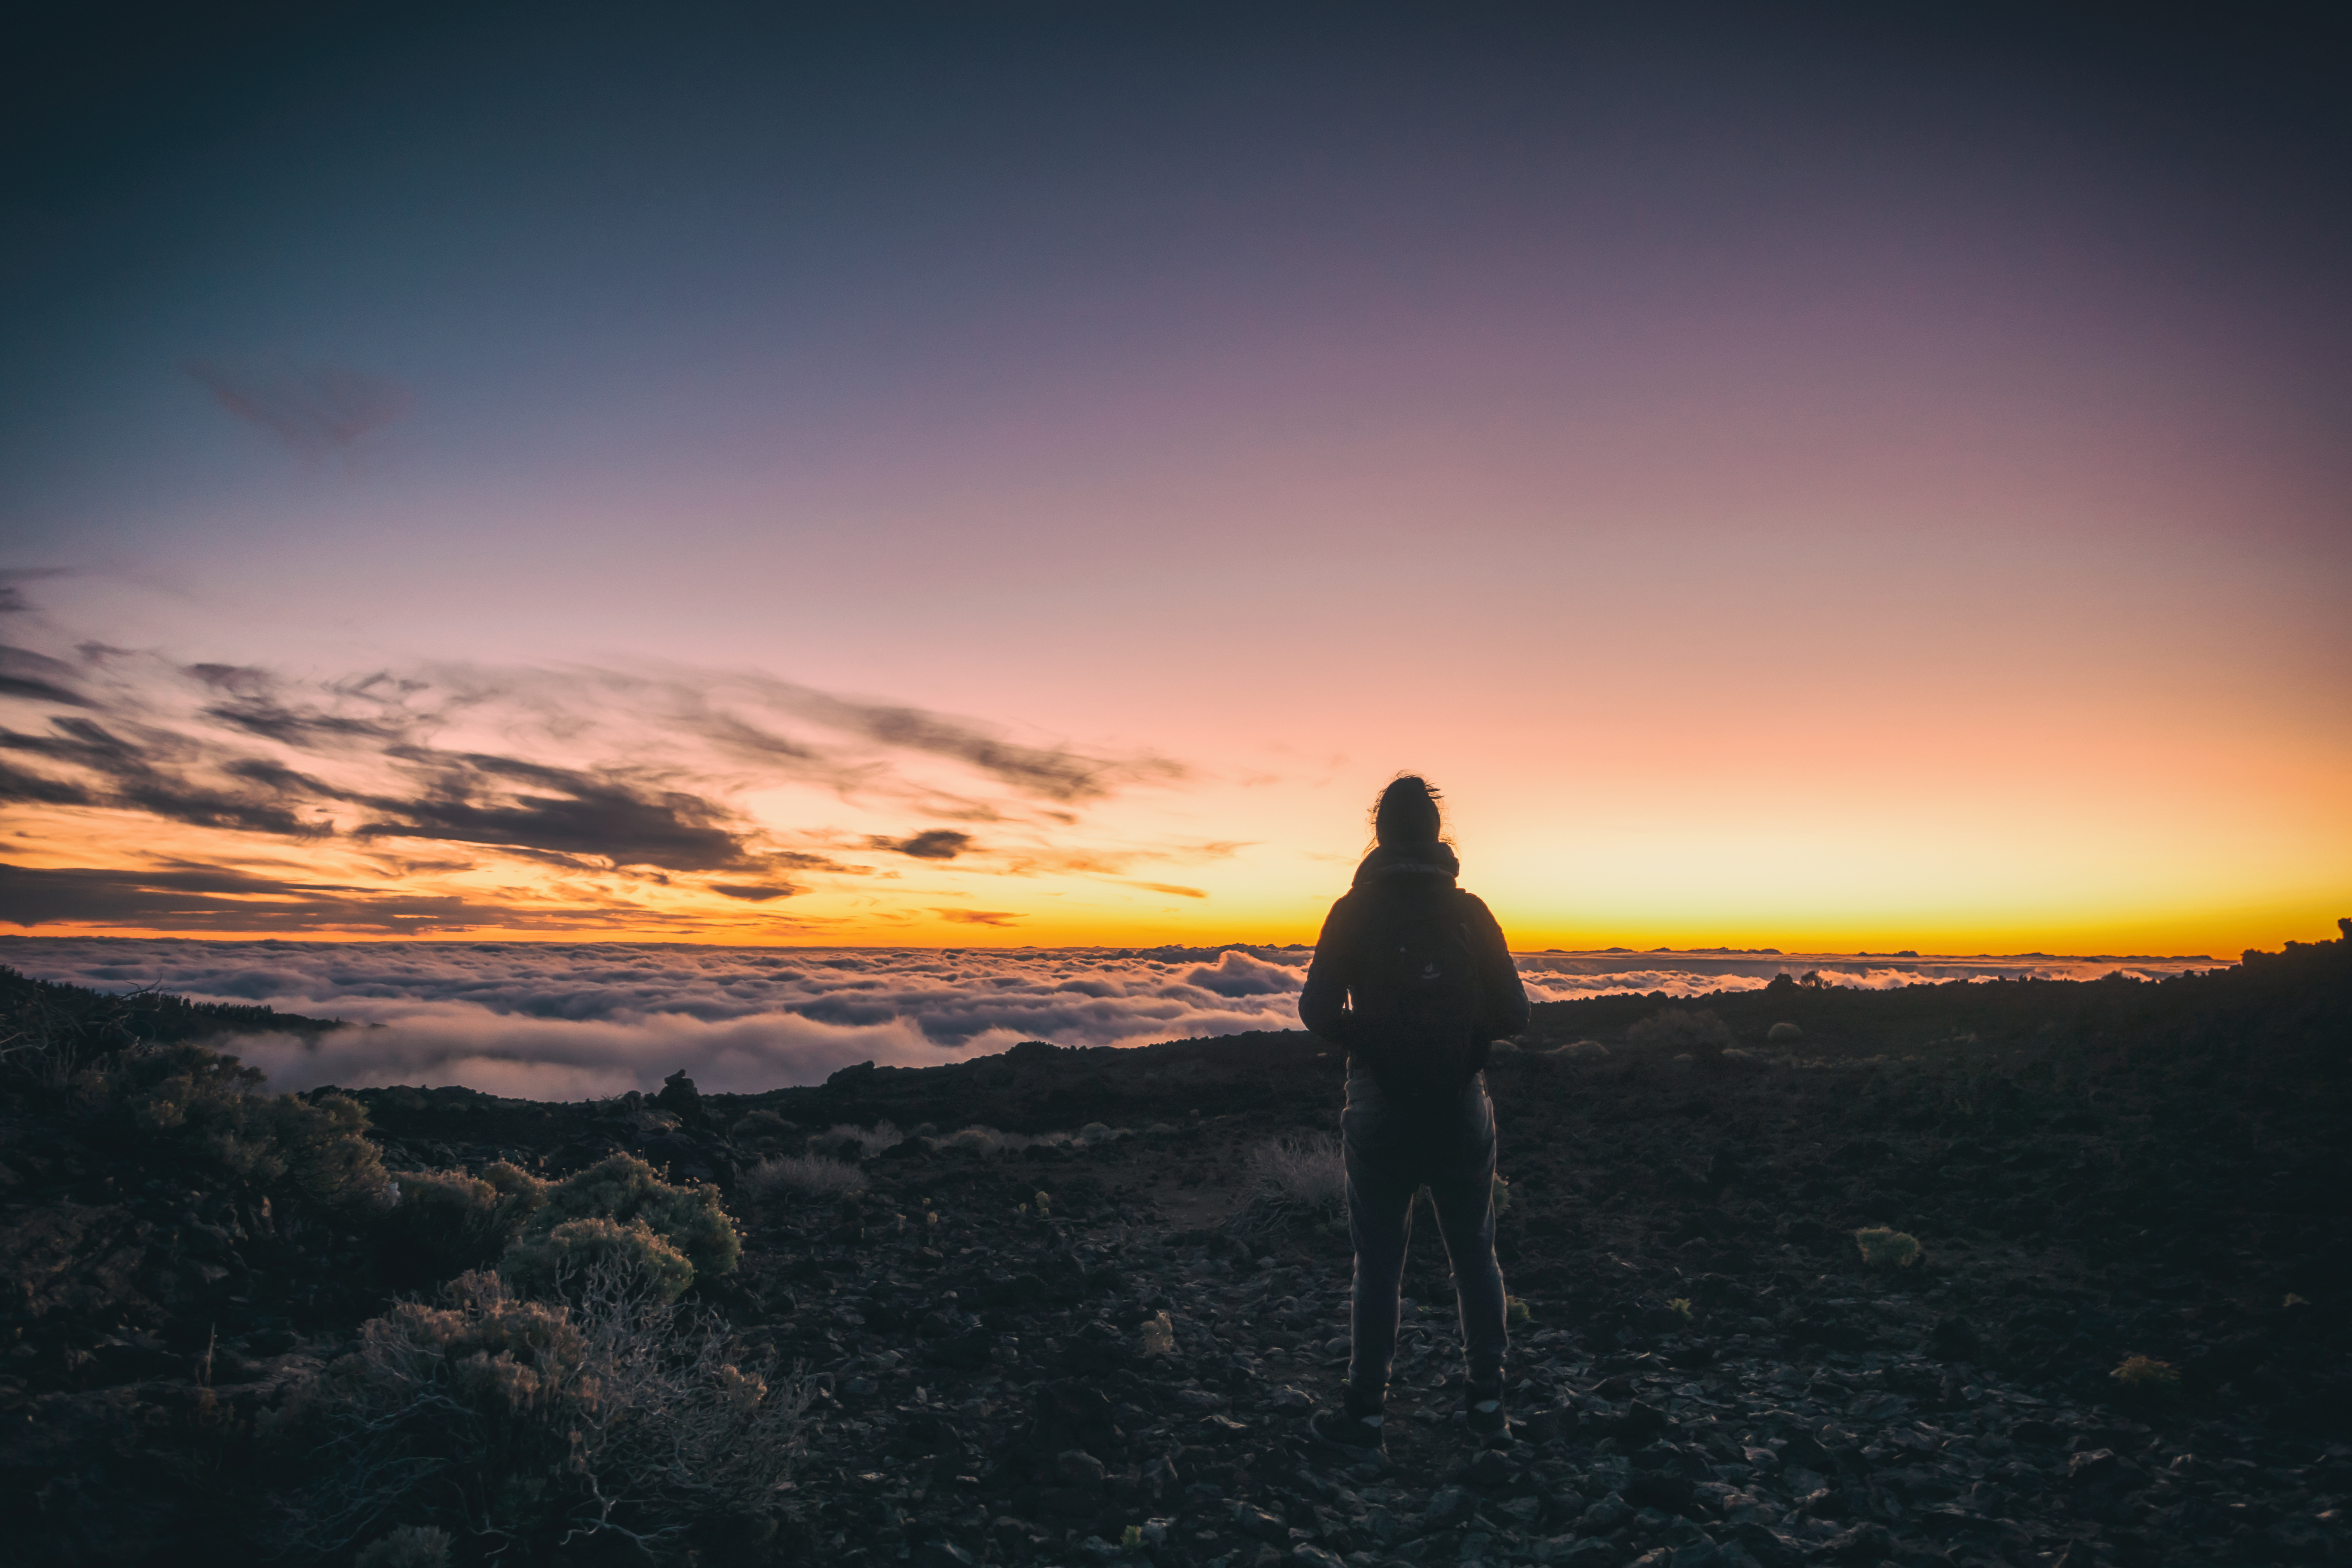
sea, coast, nature, ocean, horizon, silhouette, person, mountain, cloud, sky, sun, sunrise, sunset, sunlight, morning, hill, dawn, dusk, evening, sea of clouds, clouds